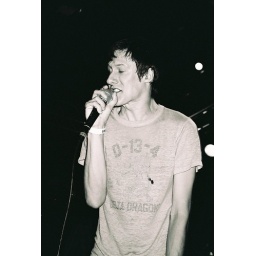
Photo by Matt Koroulis. Taken with 35mm black and white film.